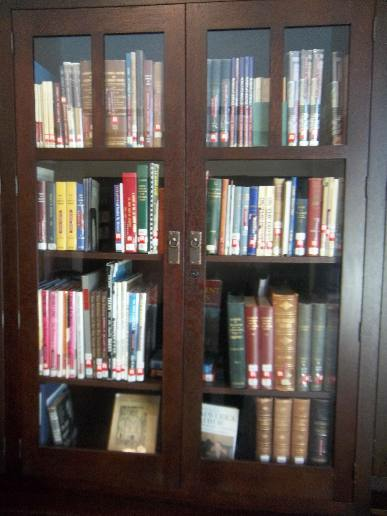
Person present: No